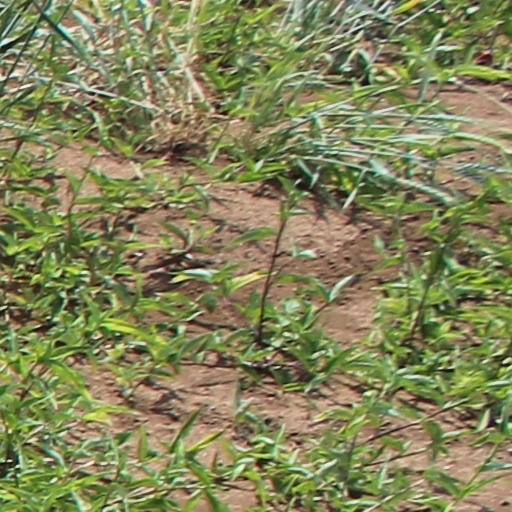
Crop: wheat